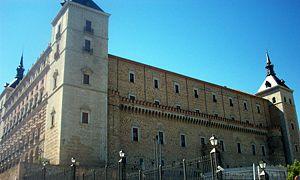
Tolède est une ville du centre de l’Espagne, capitale de la province du même nom et de la communauté autonome de Castille-La Manche. Ville inscrite au patrimoine mondial de l'Unesco, pour ses richesses architecturales, Tolède est devenu un centre touristique important en Espagne.